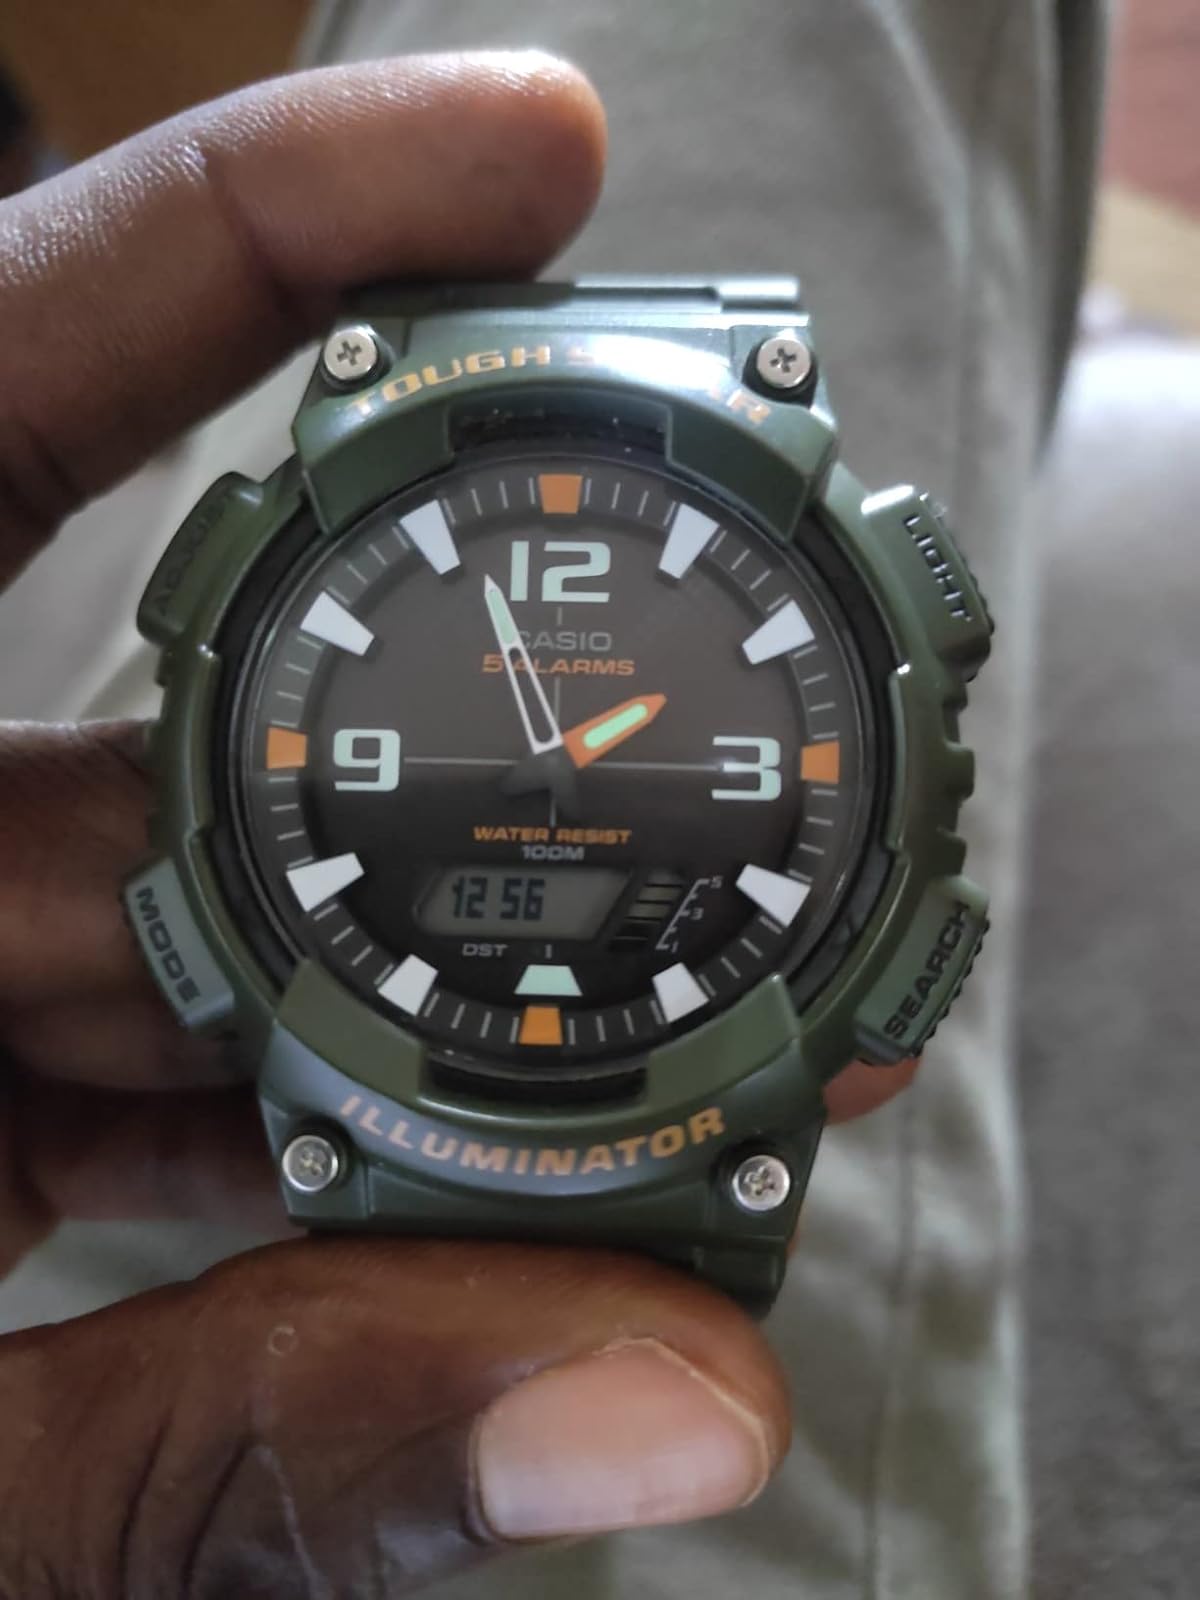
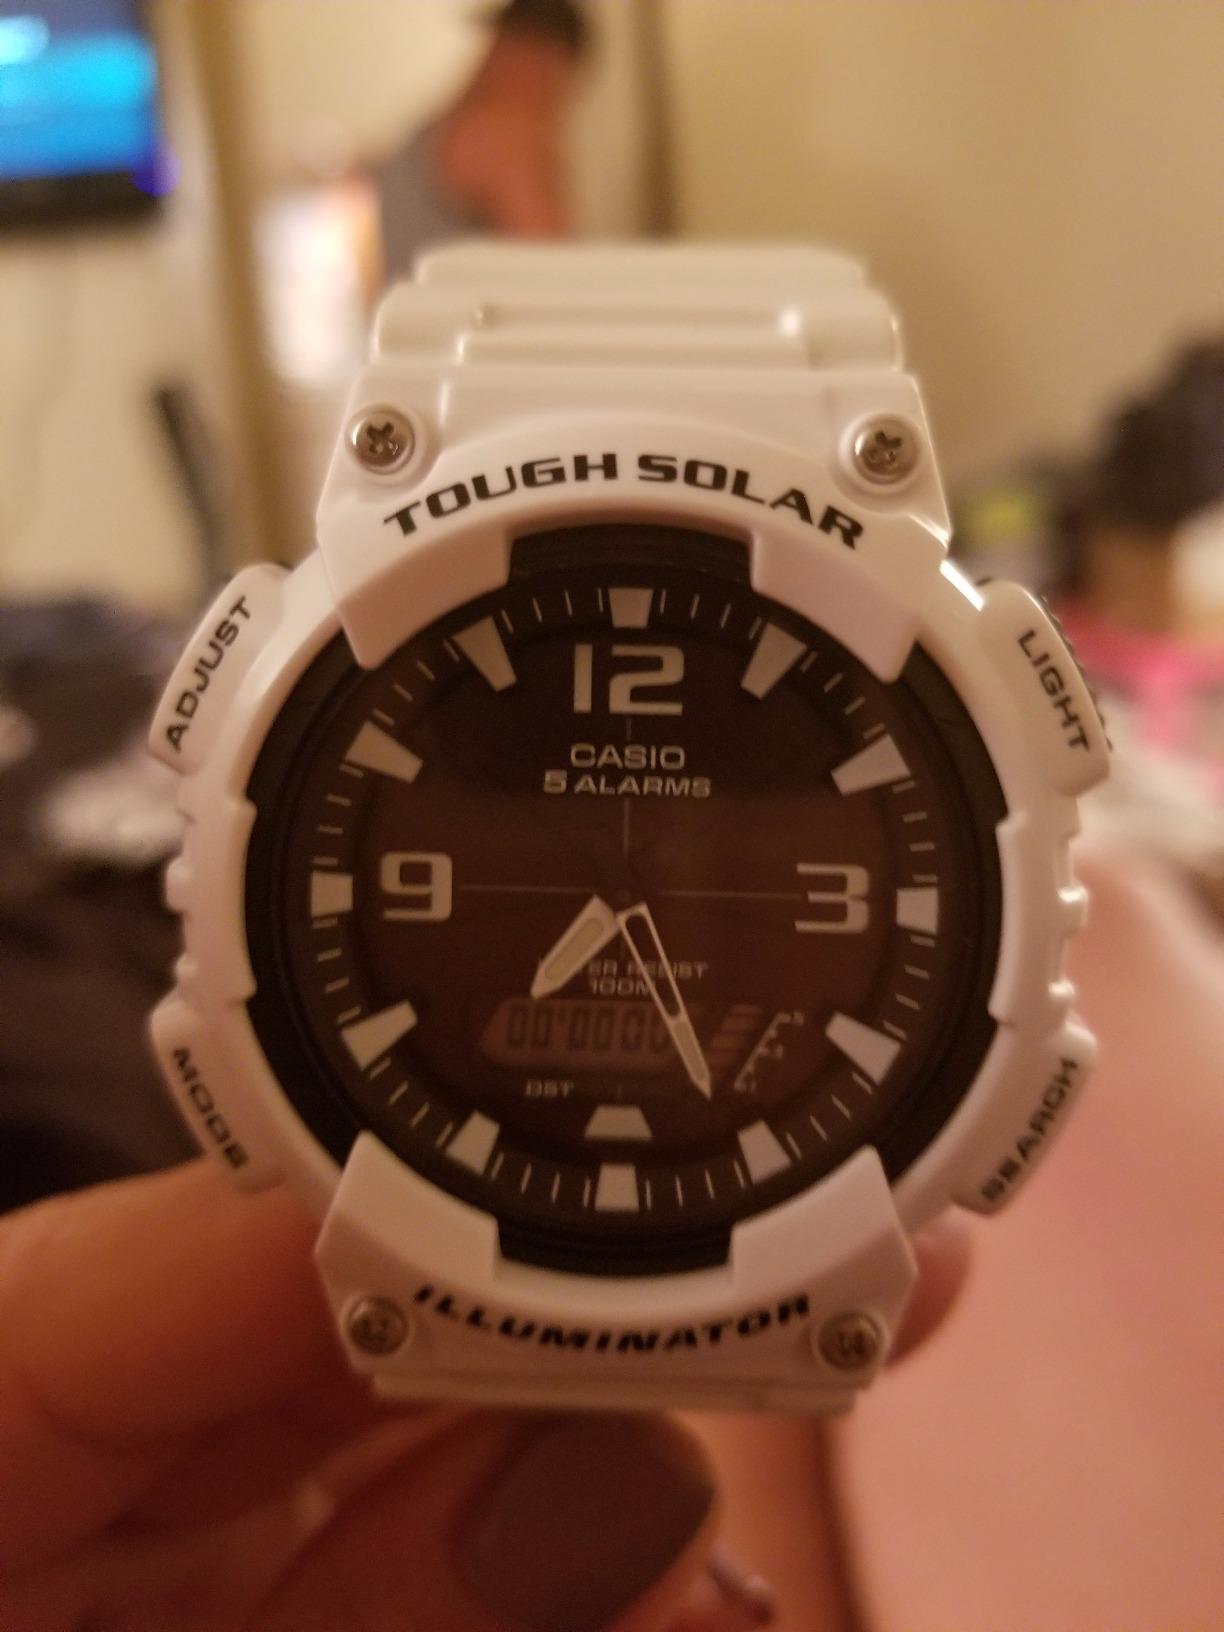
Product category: accessories_watch
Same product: no